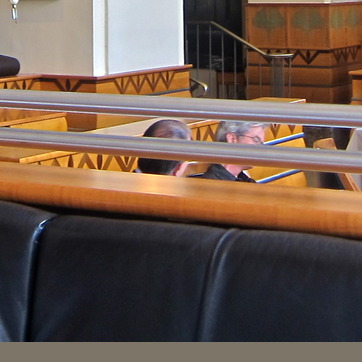
Material: wood